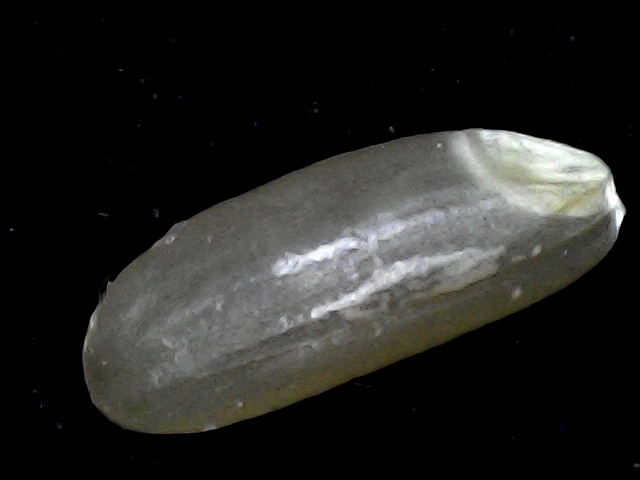
Rice variety: BR23